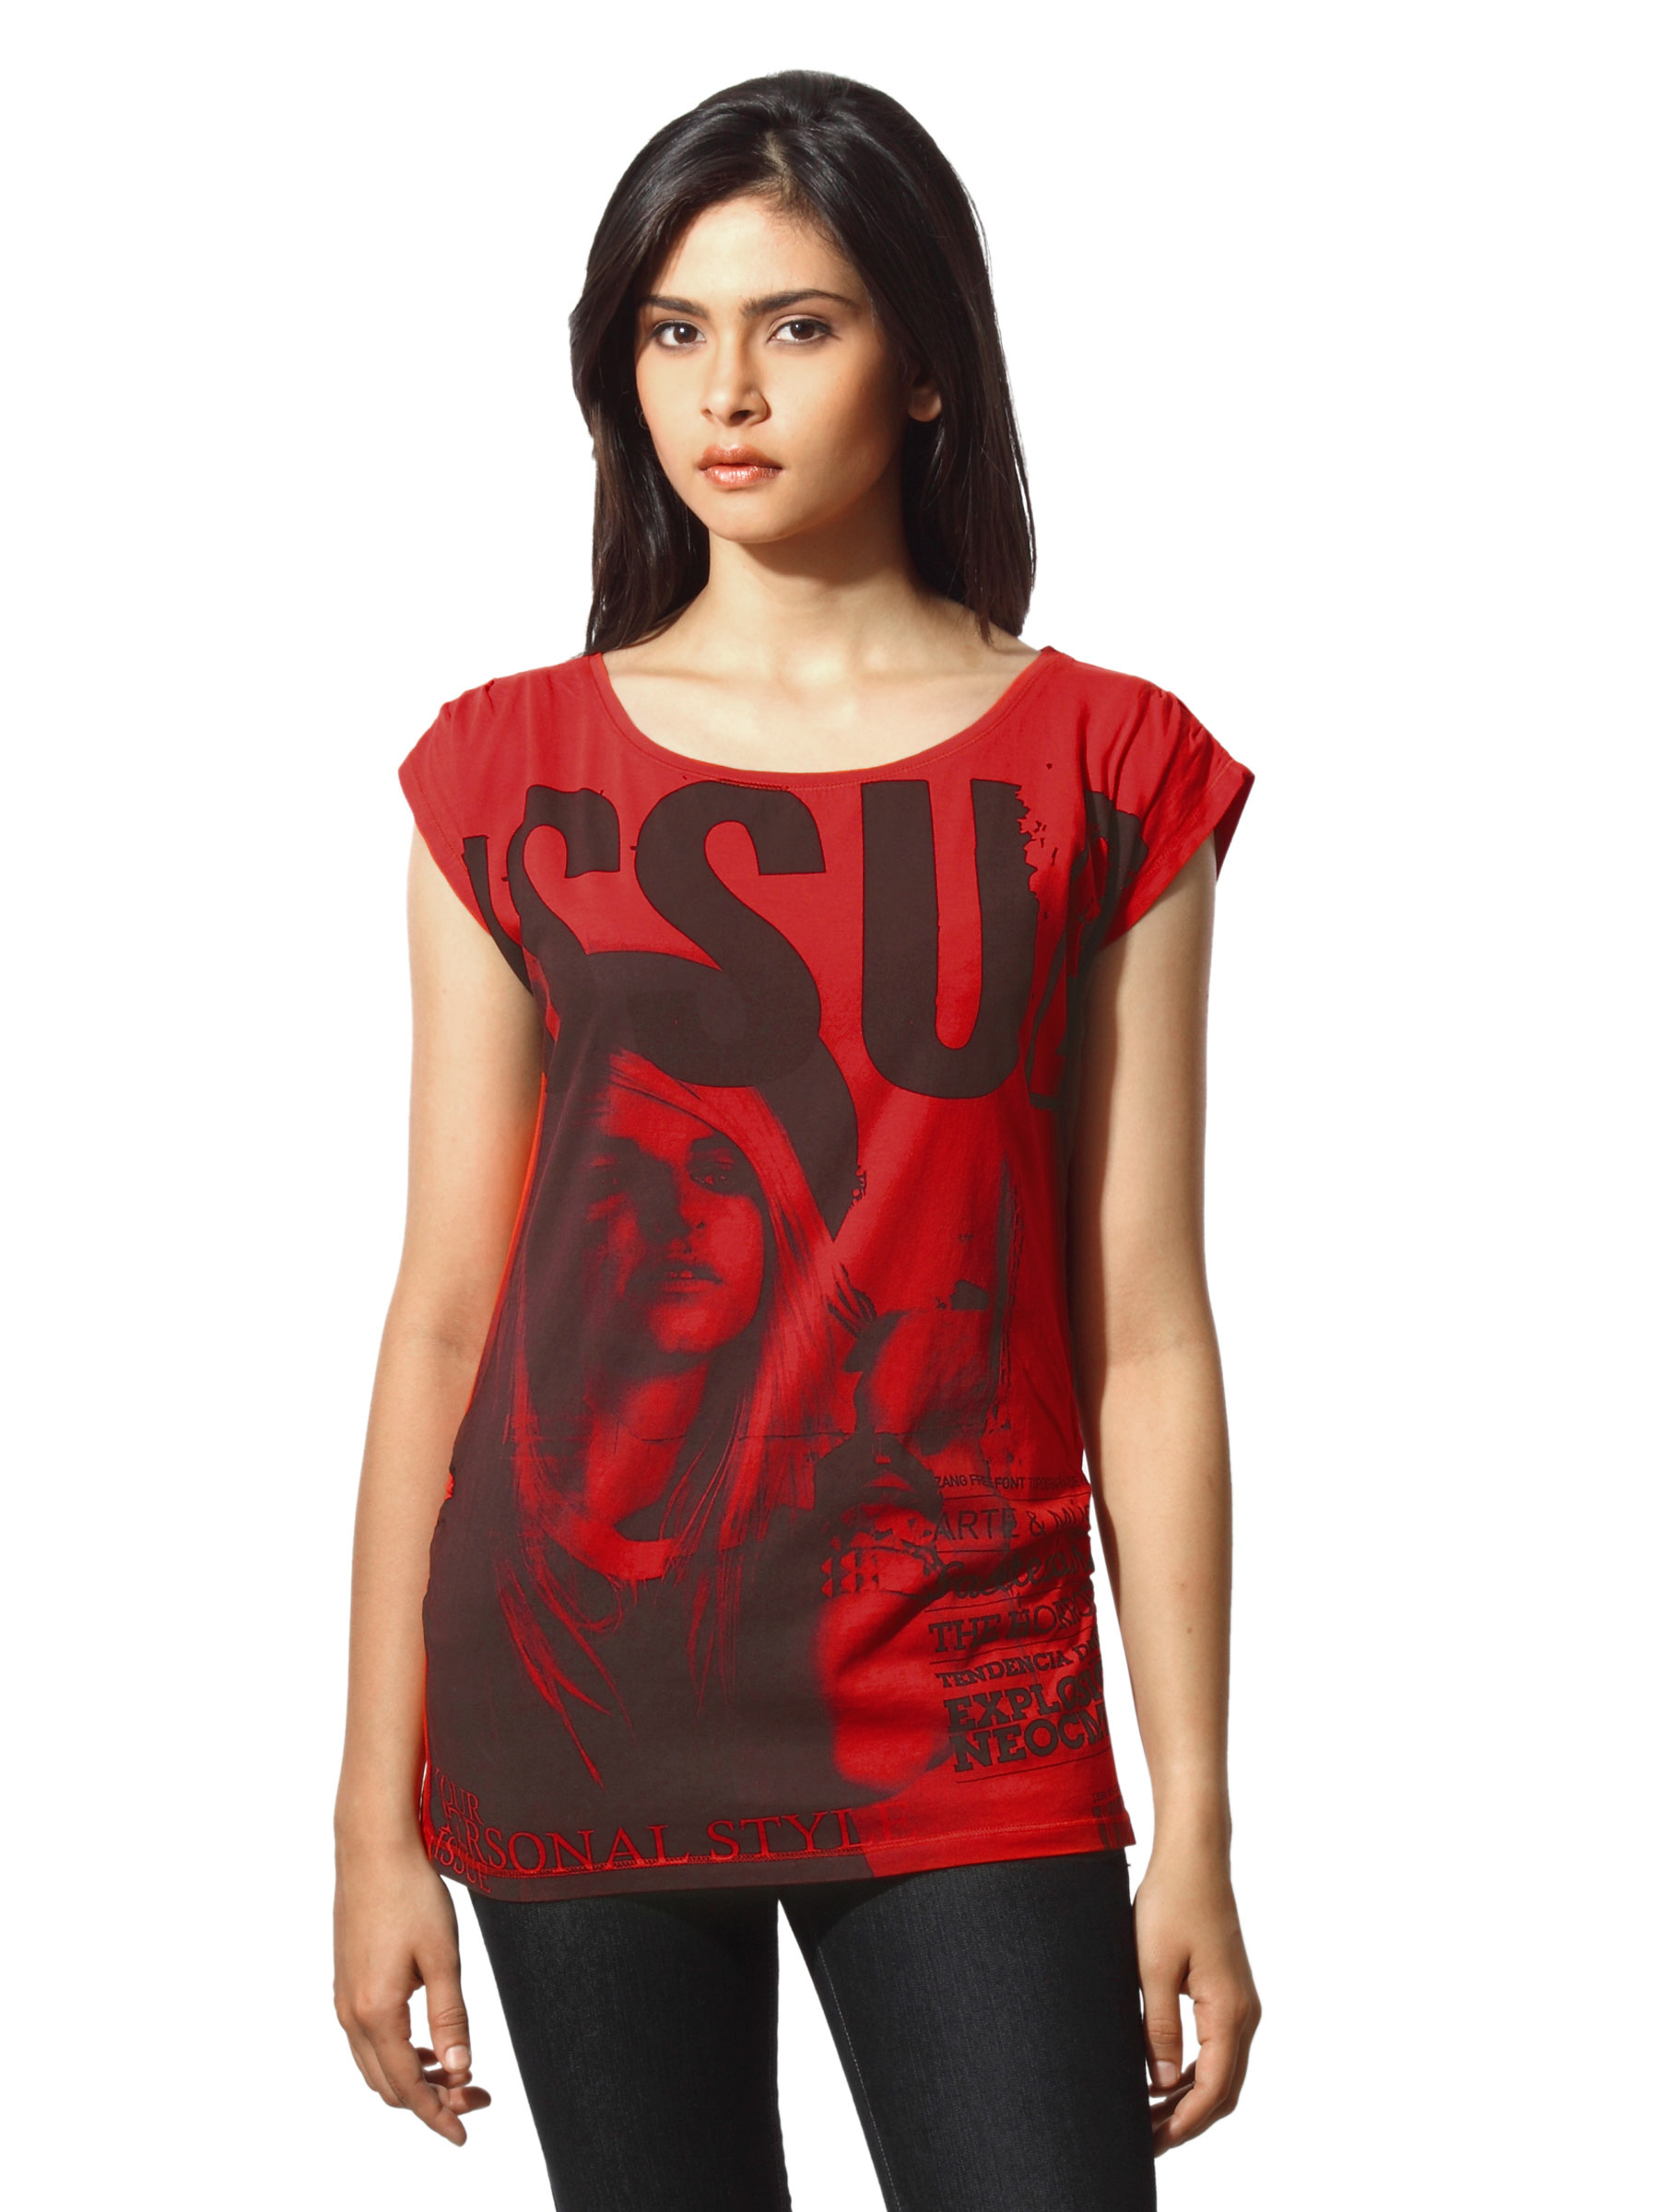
Flying Machine Women Poppy Red T-shirt
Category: Apparel / Topwear / Tshirts
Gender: Women
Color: Red
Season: Summer 2012
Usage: Casual